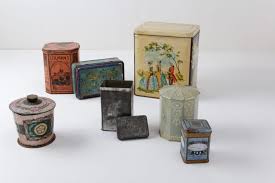
Waste category: metal